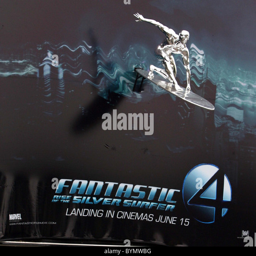
3d poster of the new movie featuring comic book character